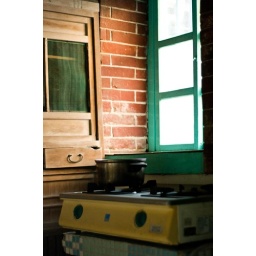
The stove in the kitchen